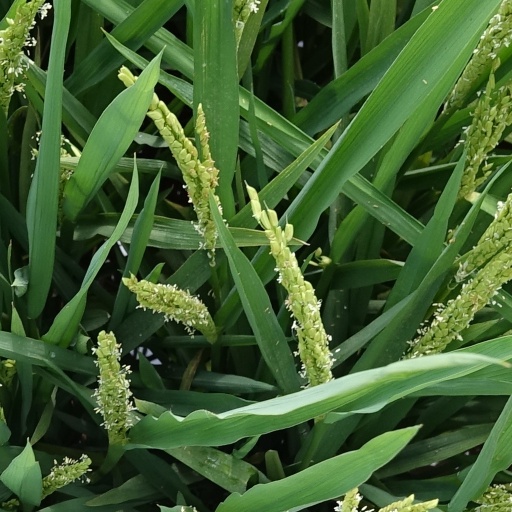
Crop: rice